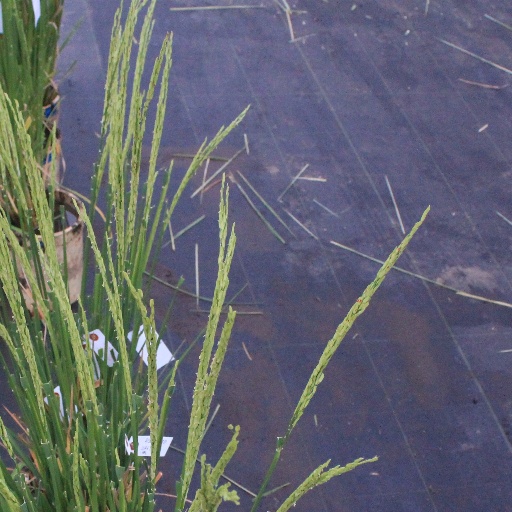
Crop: rice